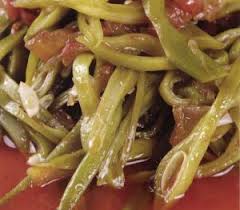
Yemek: taze_fasulye